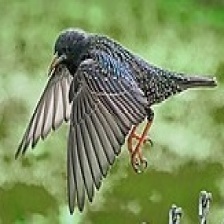
Species: COMMON STARLING
Scientific name: STURNUS VULGARIS